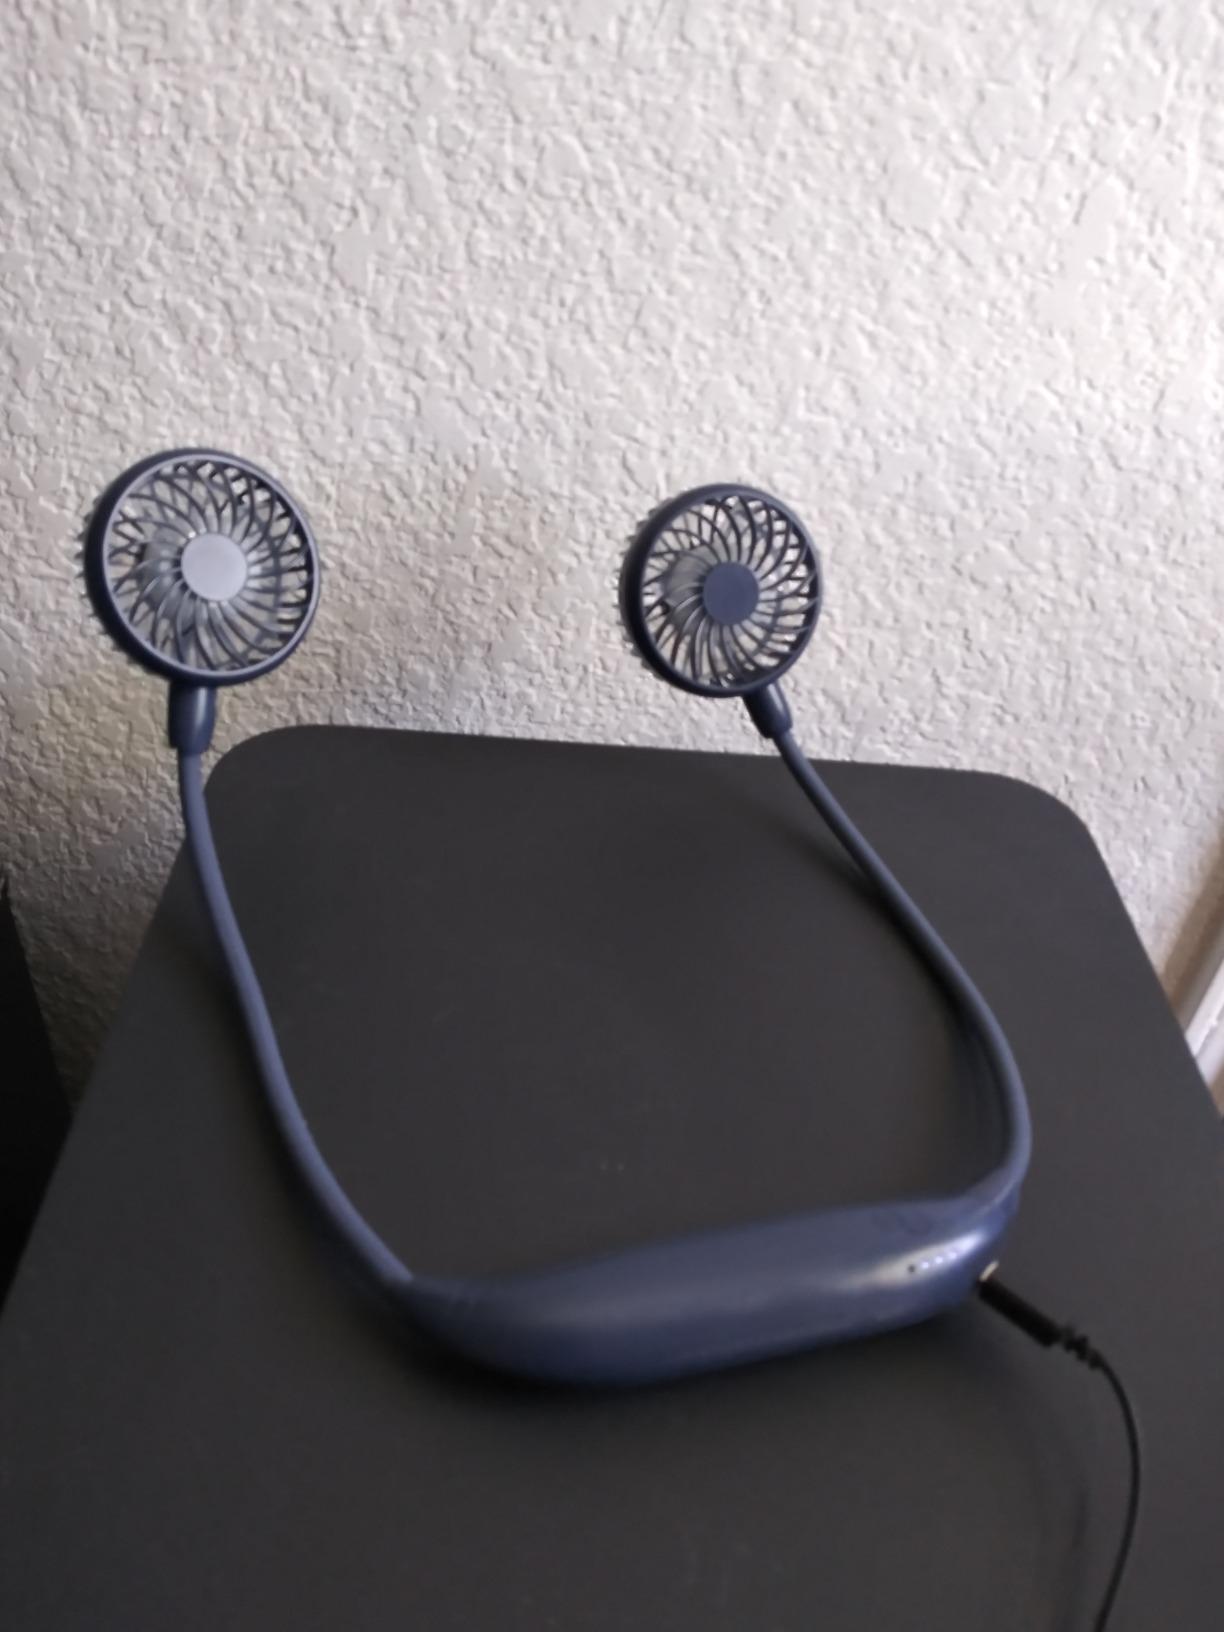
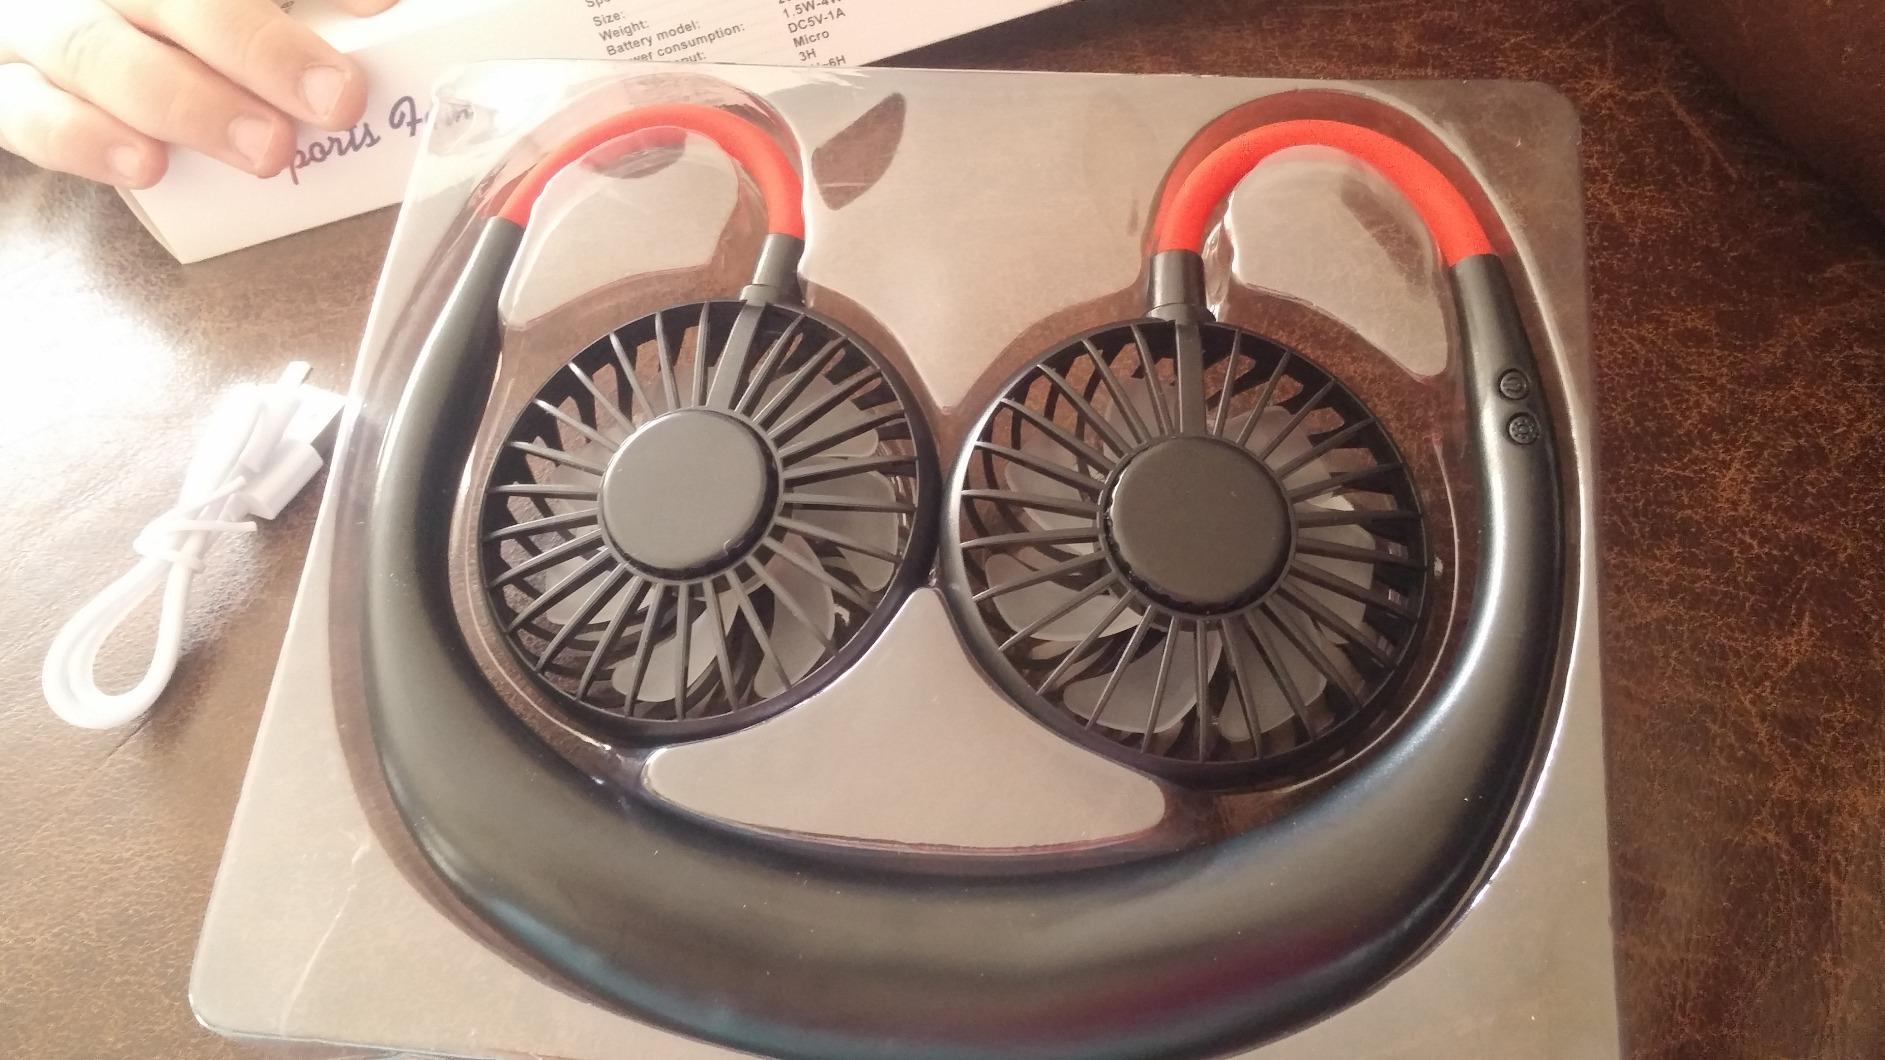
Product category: fan
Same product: no